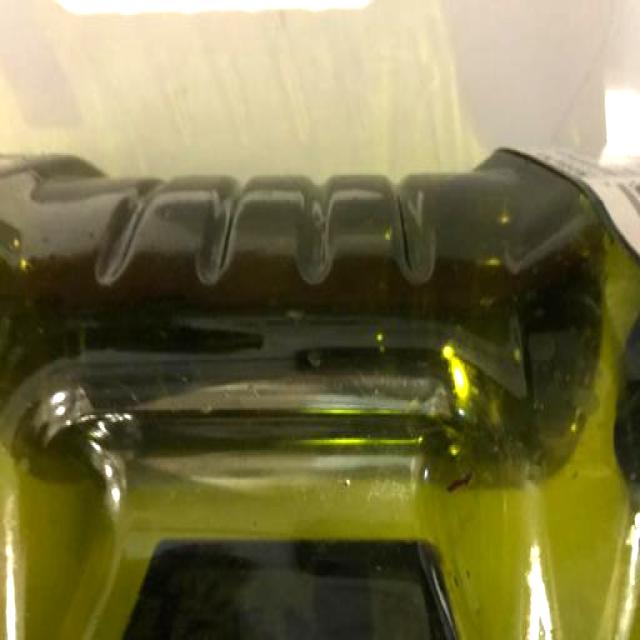
Label: Plastic